Pachuca

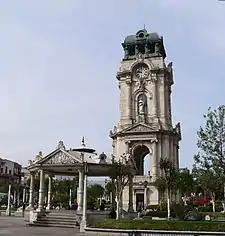
The "Reloj Monumental"—Monumental Clock

Pachuca is center of one of the most important mining areas in Mexico, and for this reason, most of the city's attractions are based on the mining industry. Many of these are located near Hidalgo Street, which is one of the oldest in Pachuca and runs alongside the arcade of the main plaza (Plaza de la Constitución) to Hidalgo Park. The oldest markets and houses are also located on this street, many of which are well-preserved.